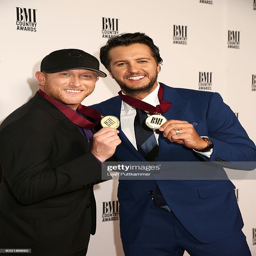
country artists attend the 64th awards .